Sustainable biofuel

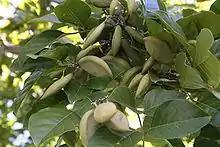
"Pongamia pinnata" seeds in Brisbane, Australia.

Crops like Jatropha, used for biodiesel, can thrive on marginal agricultural land where many trees and crops won't grow, or would produce only slow growth yields. Jatropha cultivation provides benefits for local communities: